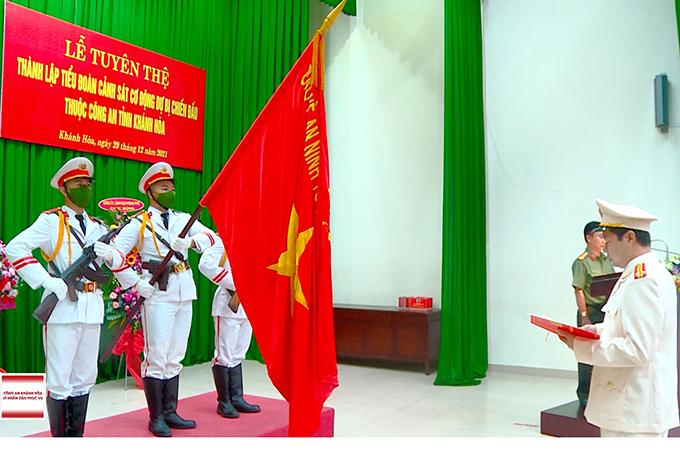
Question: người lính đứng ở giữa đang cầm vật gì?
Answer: người lính đứng ở giữa cầm một lá cờ